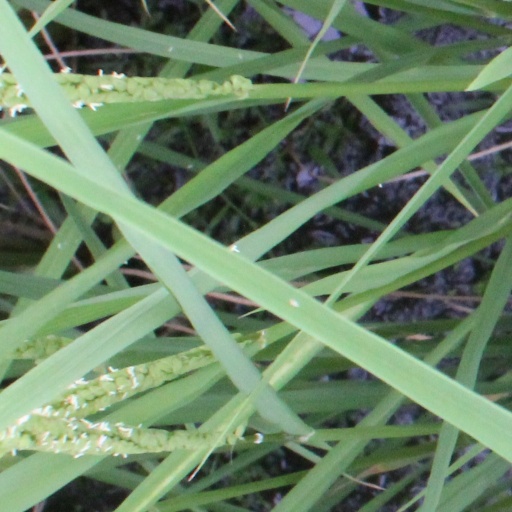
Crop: rice